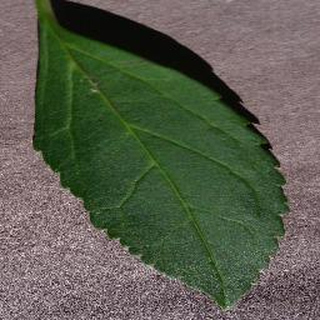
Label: healthy_cherry